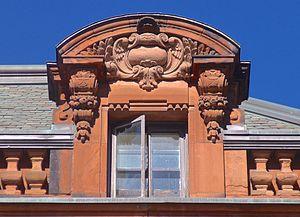
Maison Charles Rudolph Hosmer (1901), 3630 promenade Sir-William-Osler (rue Drummond), Montréal, Québec, Canada.
La maison Charles-Rudolph-Hosmer est une maison bourgeoise située dans le Mille carré doré à Montréal au Canada. Elle a été à l’origine la résidence de Charles Rudolph Hosmer, un homme d’affaires montréalais ayant fait fortune notamment dans les domaines de la télégraphie et du commerce de la farine.